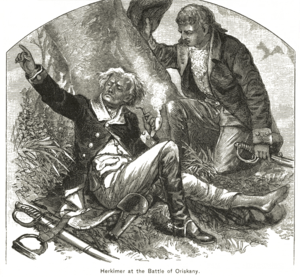
1777 est une année commune commençant un mercredi.